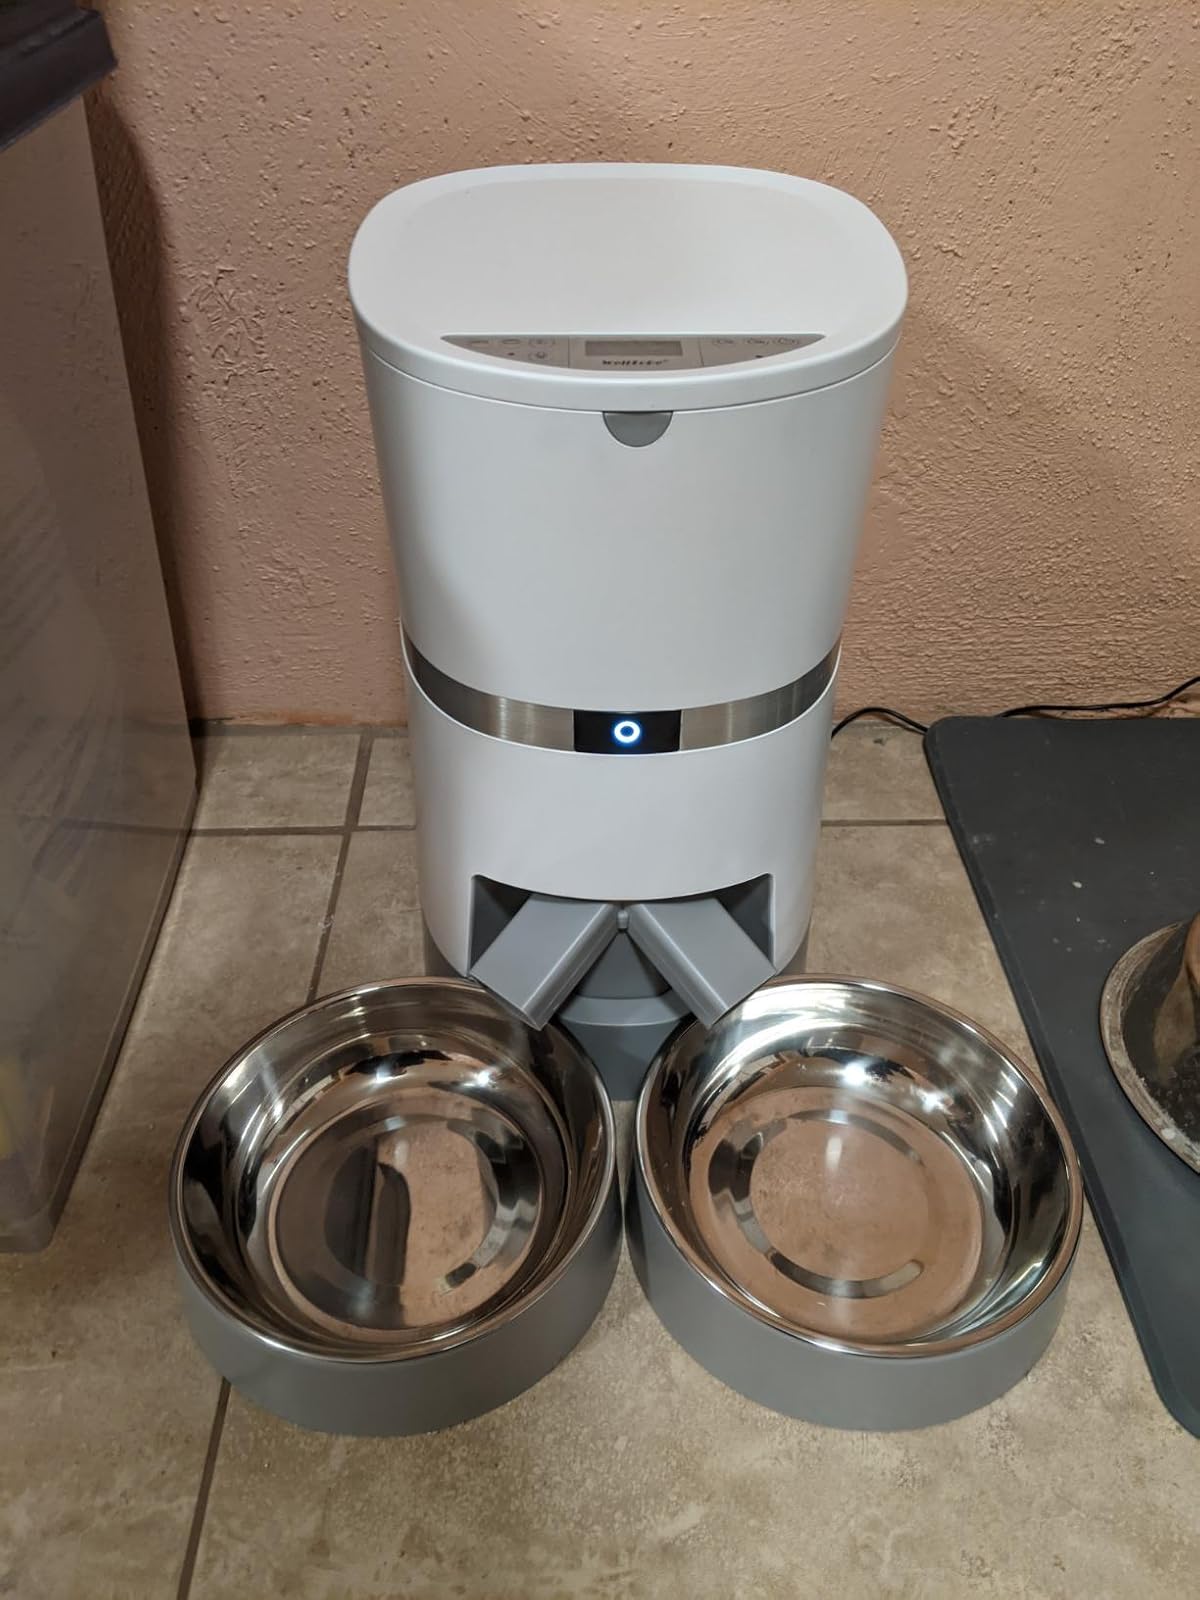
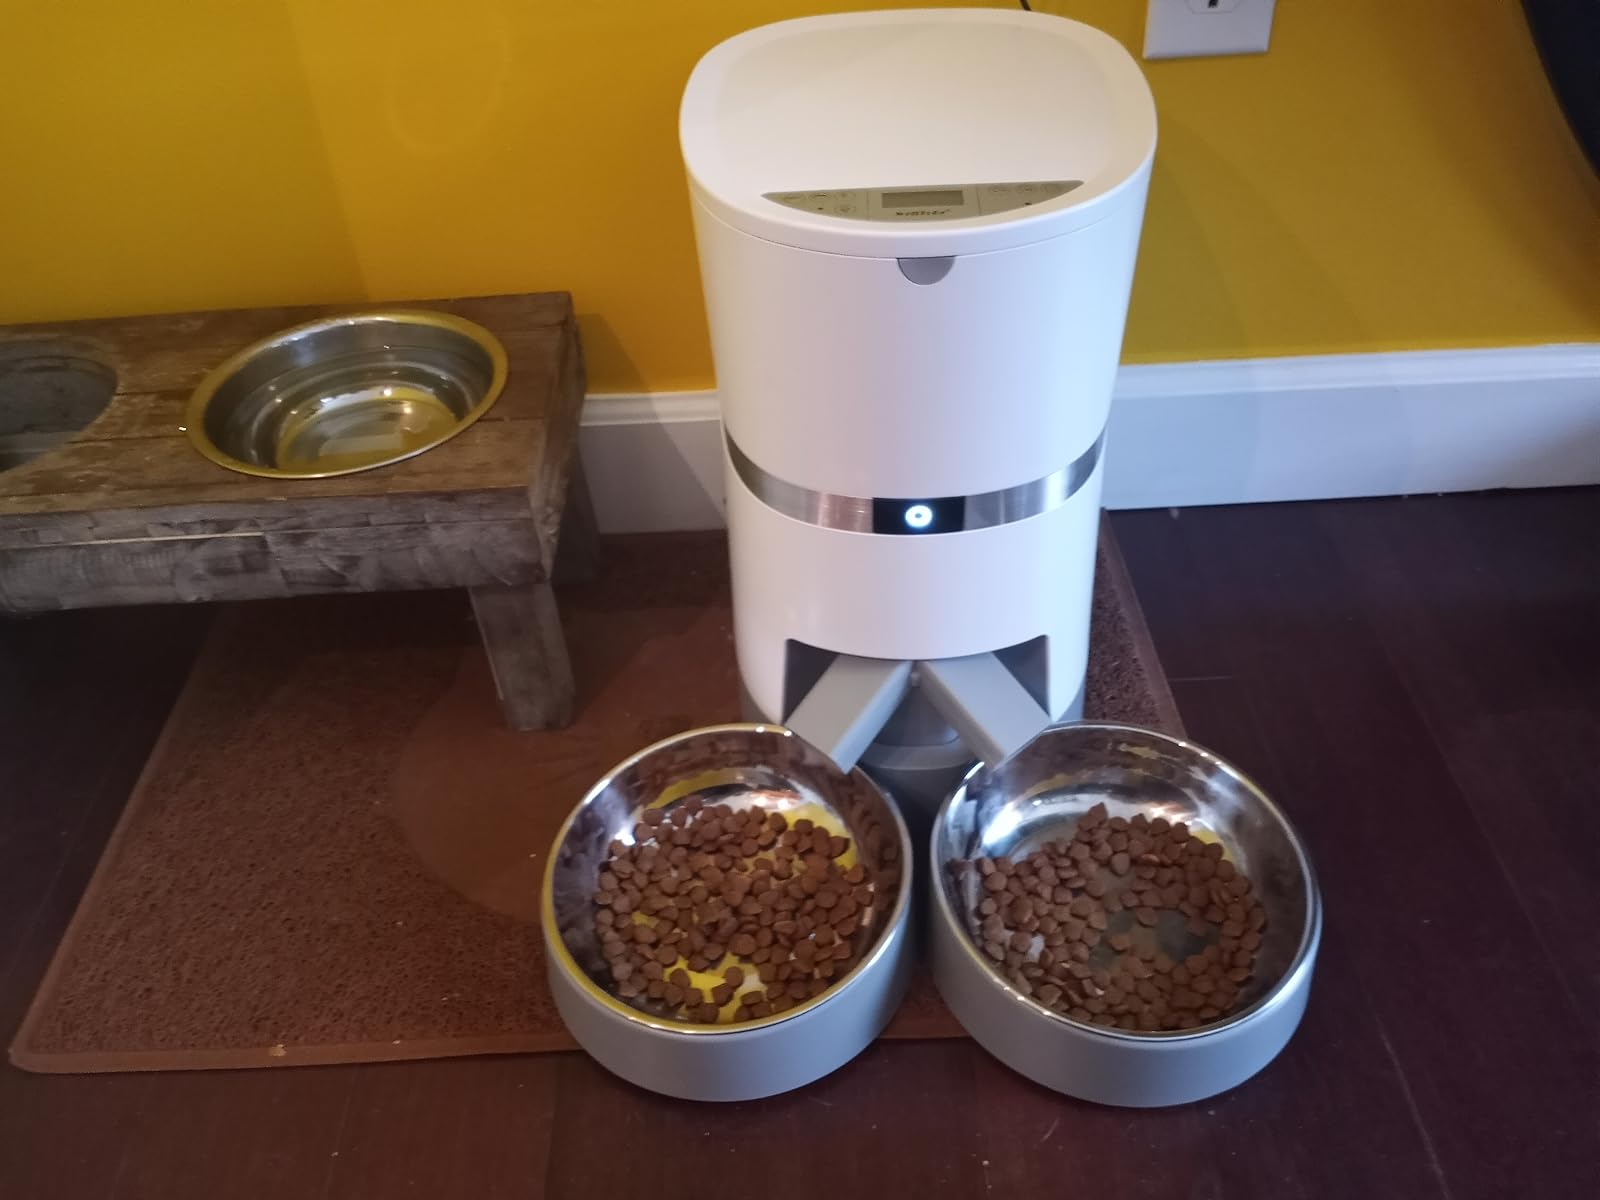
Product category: items_feeder
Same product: yes